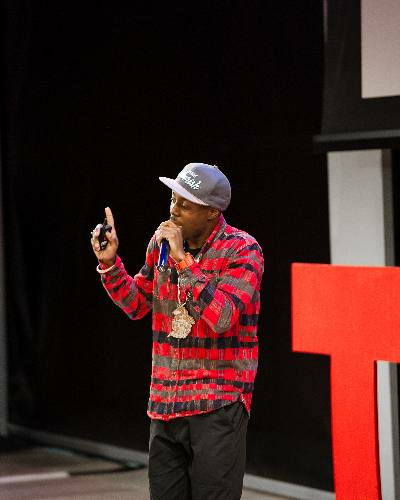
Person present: Yes